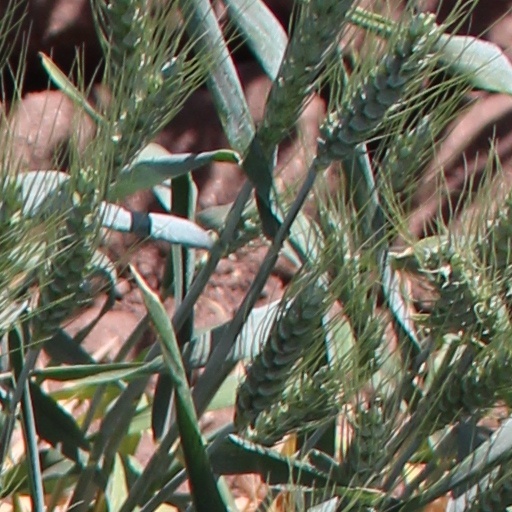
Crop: wheat